Killswitch (film)

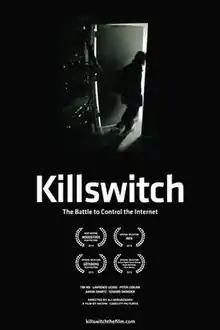
Film poster

Killswitch is a documentary film about the battle for control over the Internet. The movie is a collaboration between director Ali Akbarzadeh, producer Jeffrey Horn, writer Christopher Dollar and Akorn Entertainment. It premiered at the Woodstock Film Festival in October 2014, where it won the James K. Lyons Award for Best Editing of a feature documentary and then made its international debut, playing alongside "Citizenfour" at the International Documentary Film Festival Amsterdam in November 2014. In 2015, it screened on Capitol Hill, as well as film festivals on four continents (Europe, Asia, Australia, and North America). Theatrical release was on March 1, 2015. Kathy Gill of GeekWire writes that ""Killswitch" is much more than a dry recitation of technical history. Director Ali Akbarzadeh, producer Jeff Horn, and writer Christopher Dollar created a human centered story. A large part of that connection comes from Lessig and his relationship with Swartz."